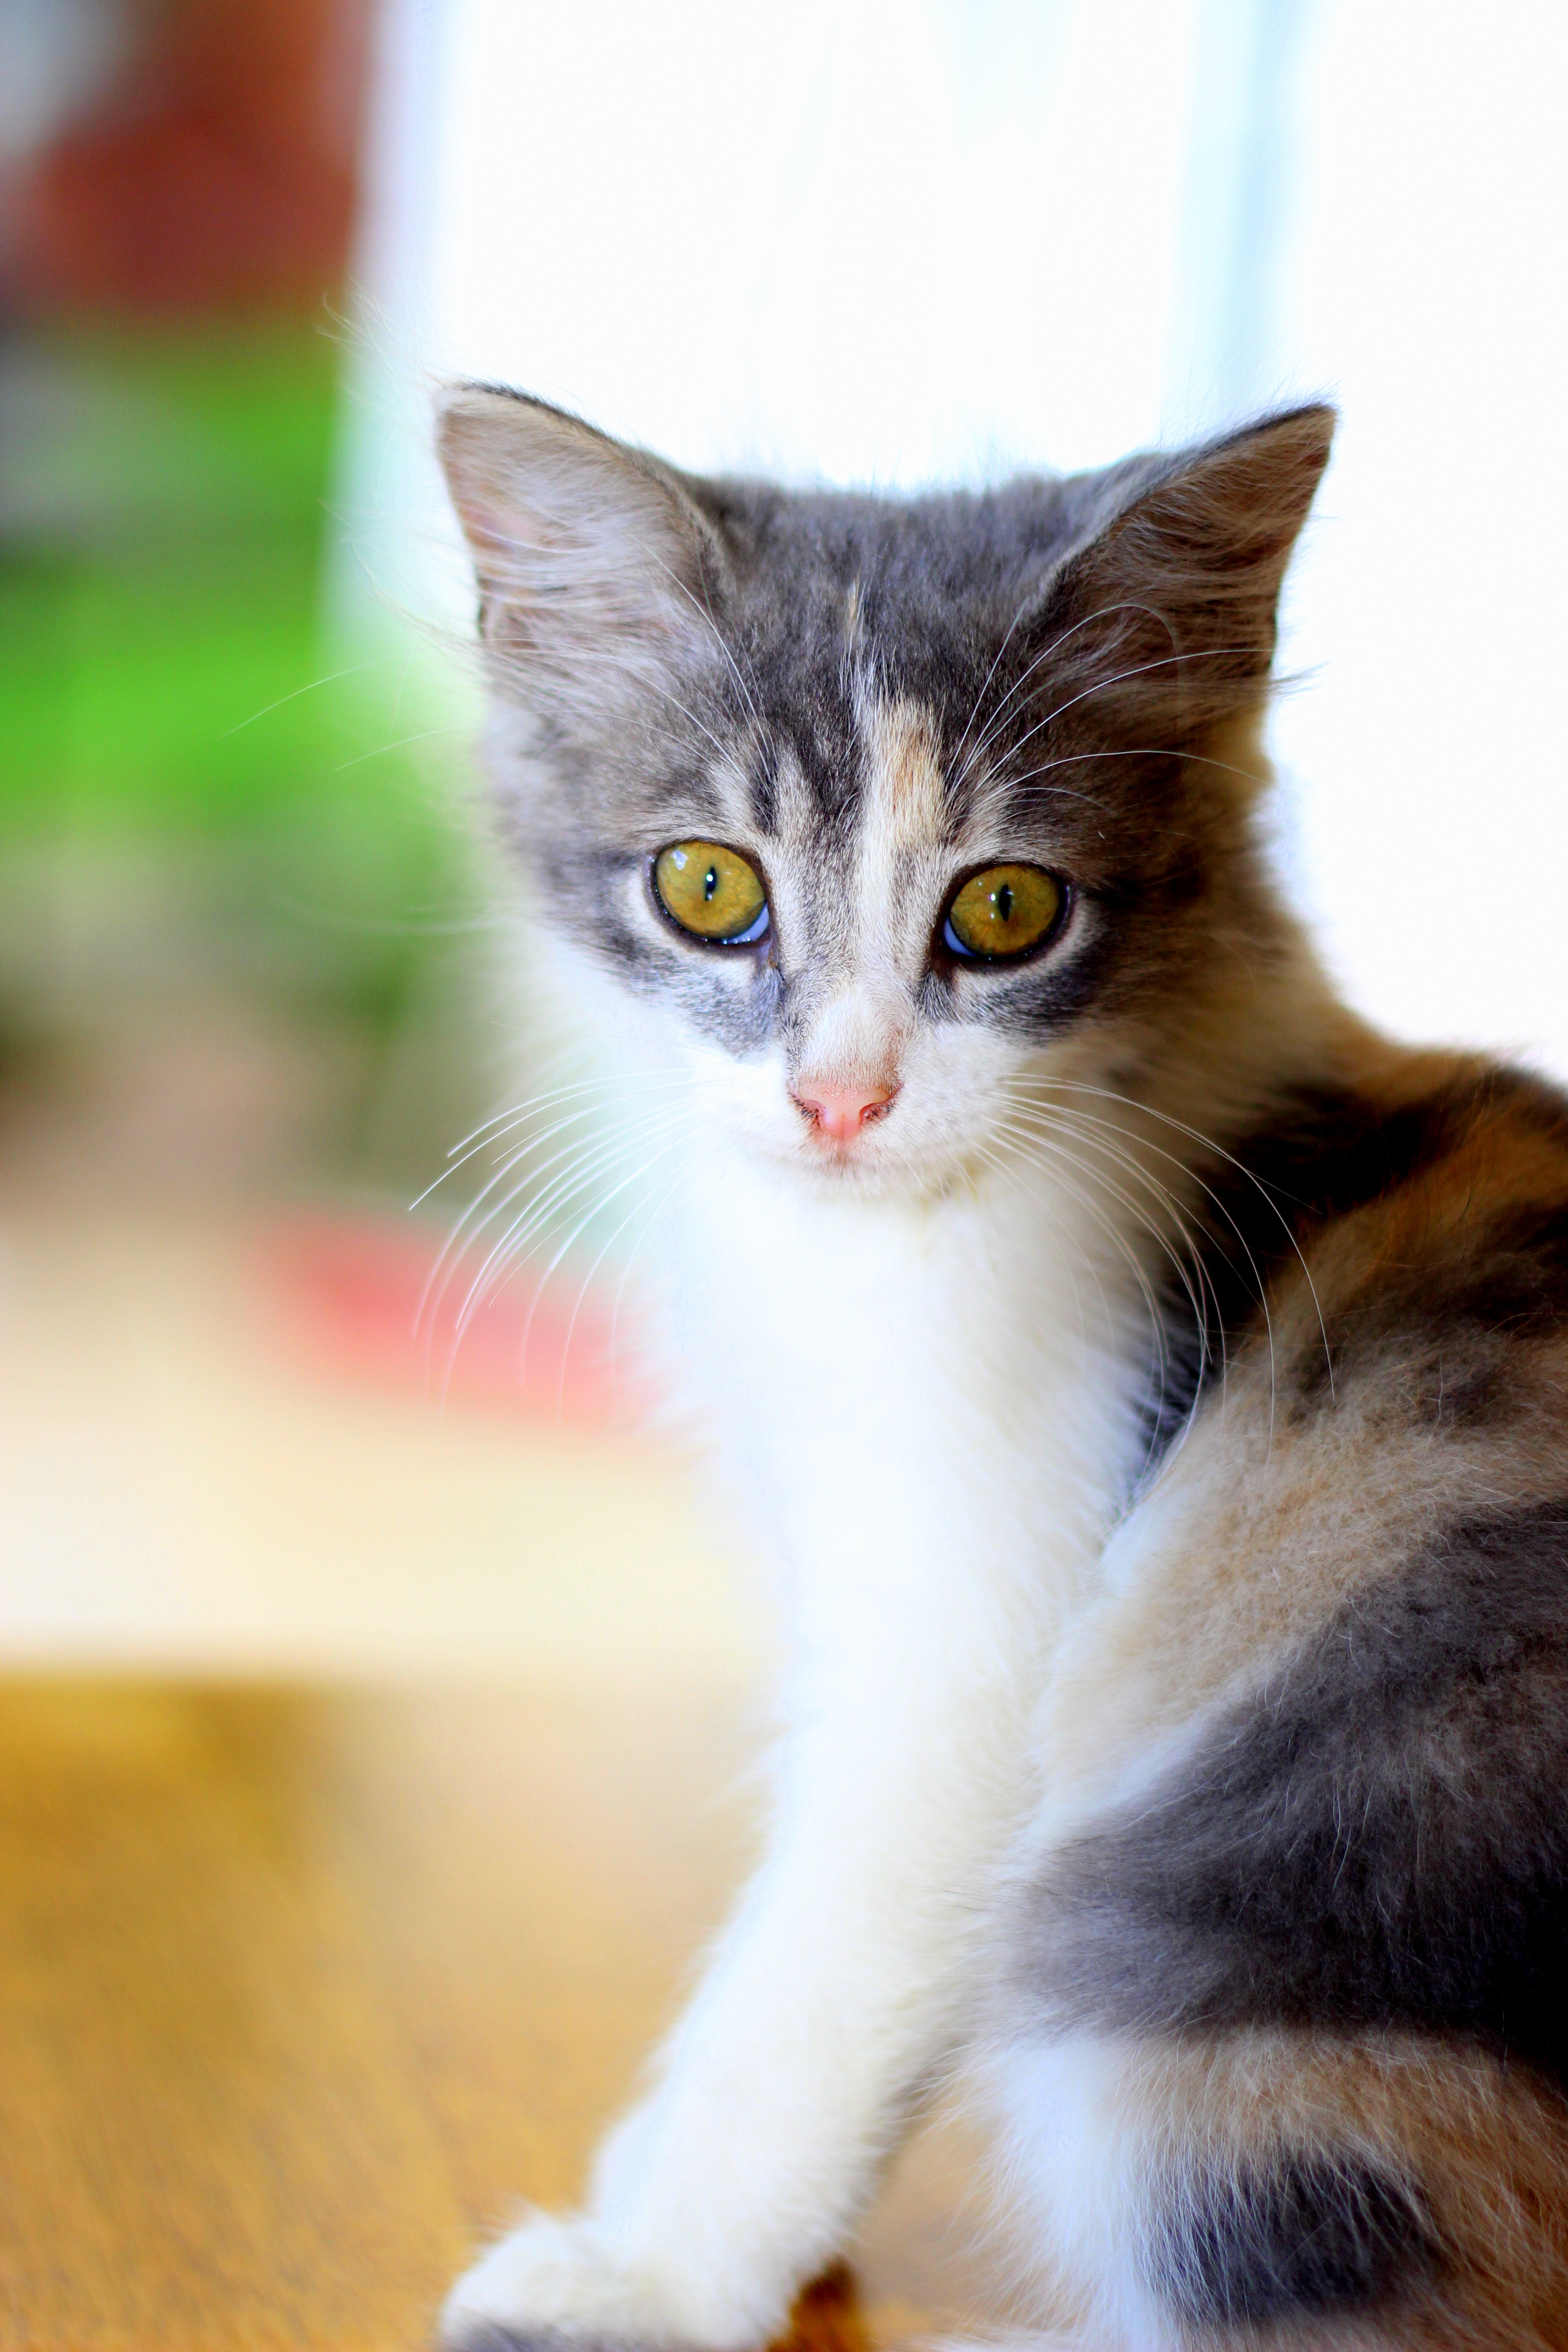
animal, cute, pet, kitten, cat, feline, mammal, close up, nose, whiskers, vertebrate, domestic cat, cat's eyes, house cat, pet cat, norwegian forest cat, european shorthair, small to medium sized cats, cat like mammal, domestic short haired cat, domestic long haired cat